Pearl Brewing Company

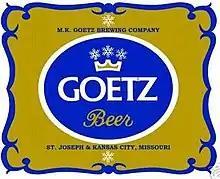
M.K. Goetz Brewing Company logo

Otto A. and the board began studying other companies to try to see what innovations or organizational structures were working, and if those changes could be applied to Pearl. Pearl's board noticed that the larger brewers such as Anheuser-Busch were not attempting to push more and more products out of a single brewery; instead, they had several breweries spread out to distribute their products. Pearl seized on the idea of a second brewery and began to explore the options. Location was a huge factor in the considerations. San Antonio's location allowed Pearl to reach both the East and West Coasts equally well. However, San Antonio's southern position was not ideal for reaching places such as Maine or Washington.